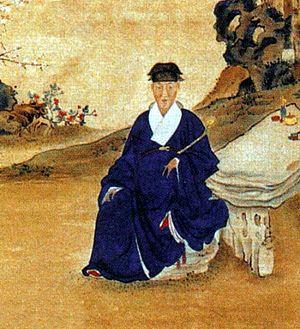
Zheng Keshuang, fut le fils de Zheng Jing, il succéda à son père en 1681 en tant que troisième roi de Tungning à l'âge de 12 ans.